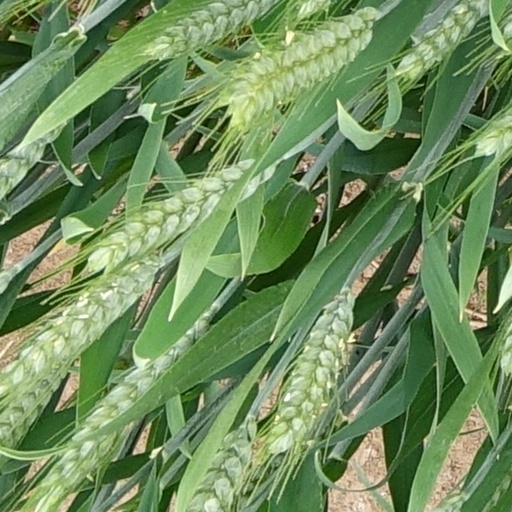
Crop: wheat